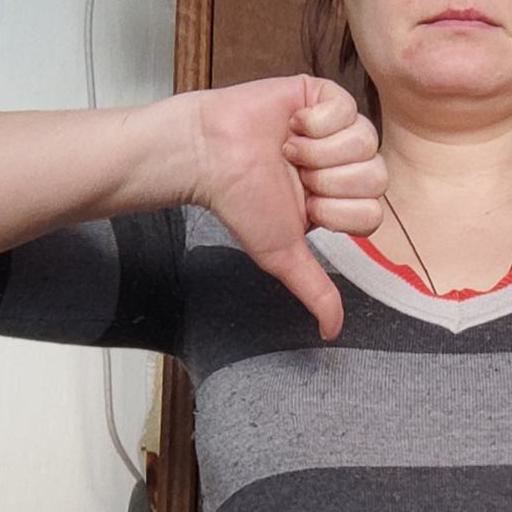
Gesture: dislike